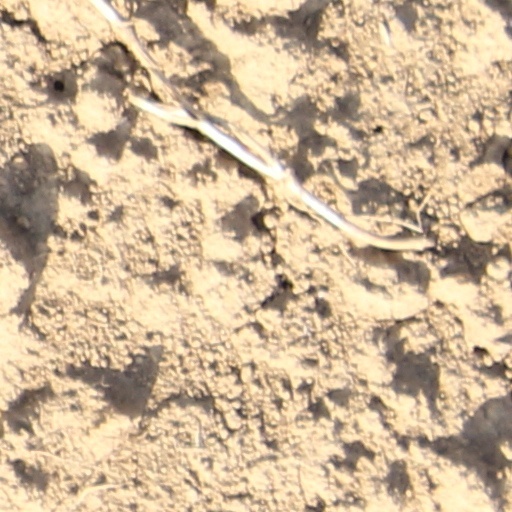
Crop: wheat